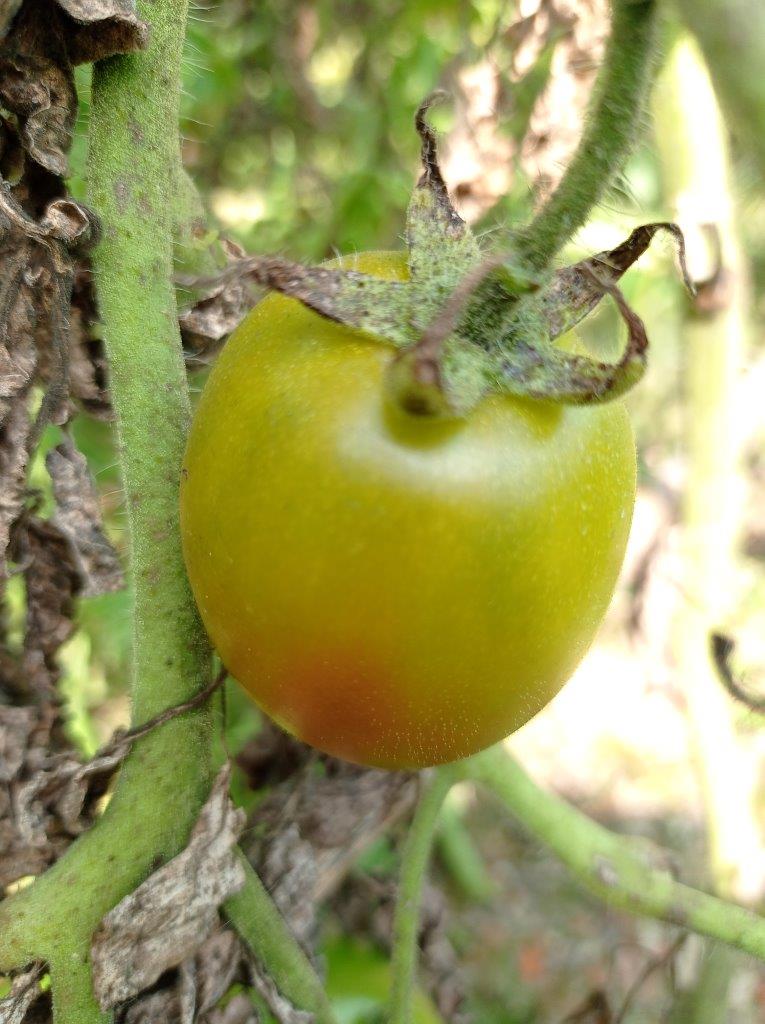
Maturity: Mature